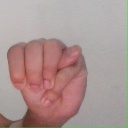
अक्षर: म